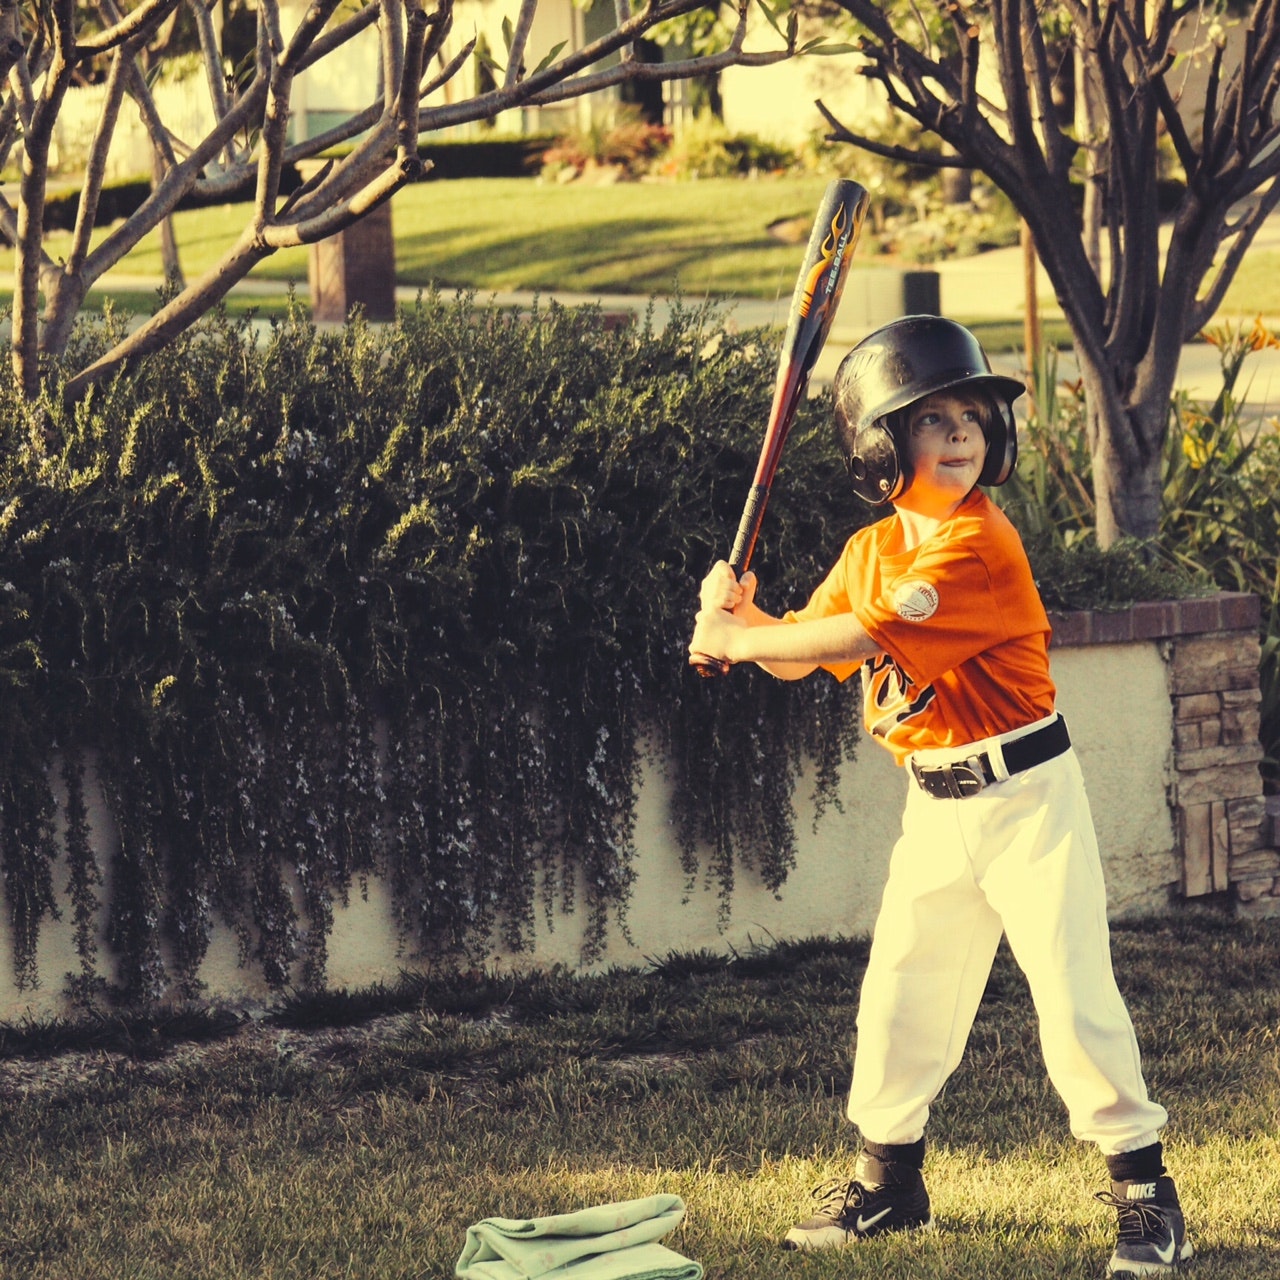
grass, tree, baseball bat, plant, recreation